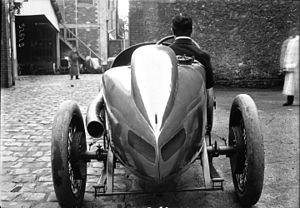
La Peugeot L76 était la voiture de compétition en formule libre du constructeur automobile Peugeot durant les années 1910. Après les succès de Renault aux USA entre 1903 et 1908, Peugeot s'imposa à son tour avec ce modèle dans les courses américaines entre 1913 et 1919.
Georges Boillot, né le 3 août 1884 à Valentigney et mort le 19 mai 1916 près de Vadelaincourt dans un combat aérien, est un pilote automobile et pilote d'avion français.